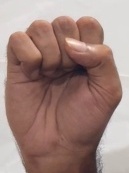
ASL sign: S